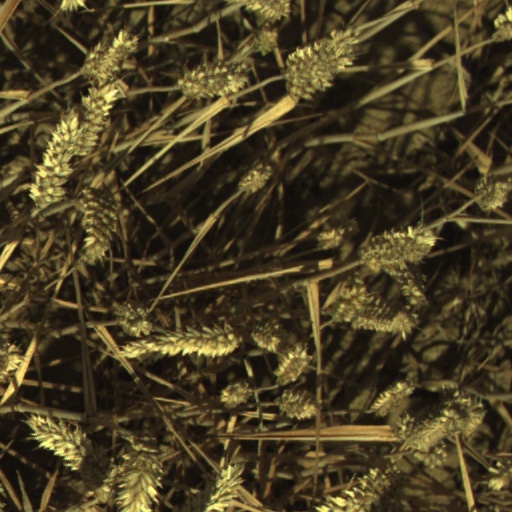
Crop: wheat